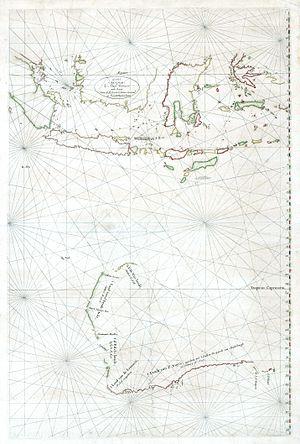
François Thijssen ou Frans Thijsz était un explorateur néerlandais qui s'est rendu célèbre pour avoir longé la côte sud de l'Australie au début du XVIIᵉ siècle.